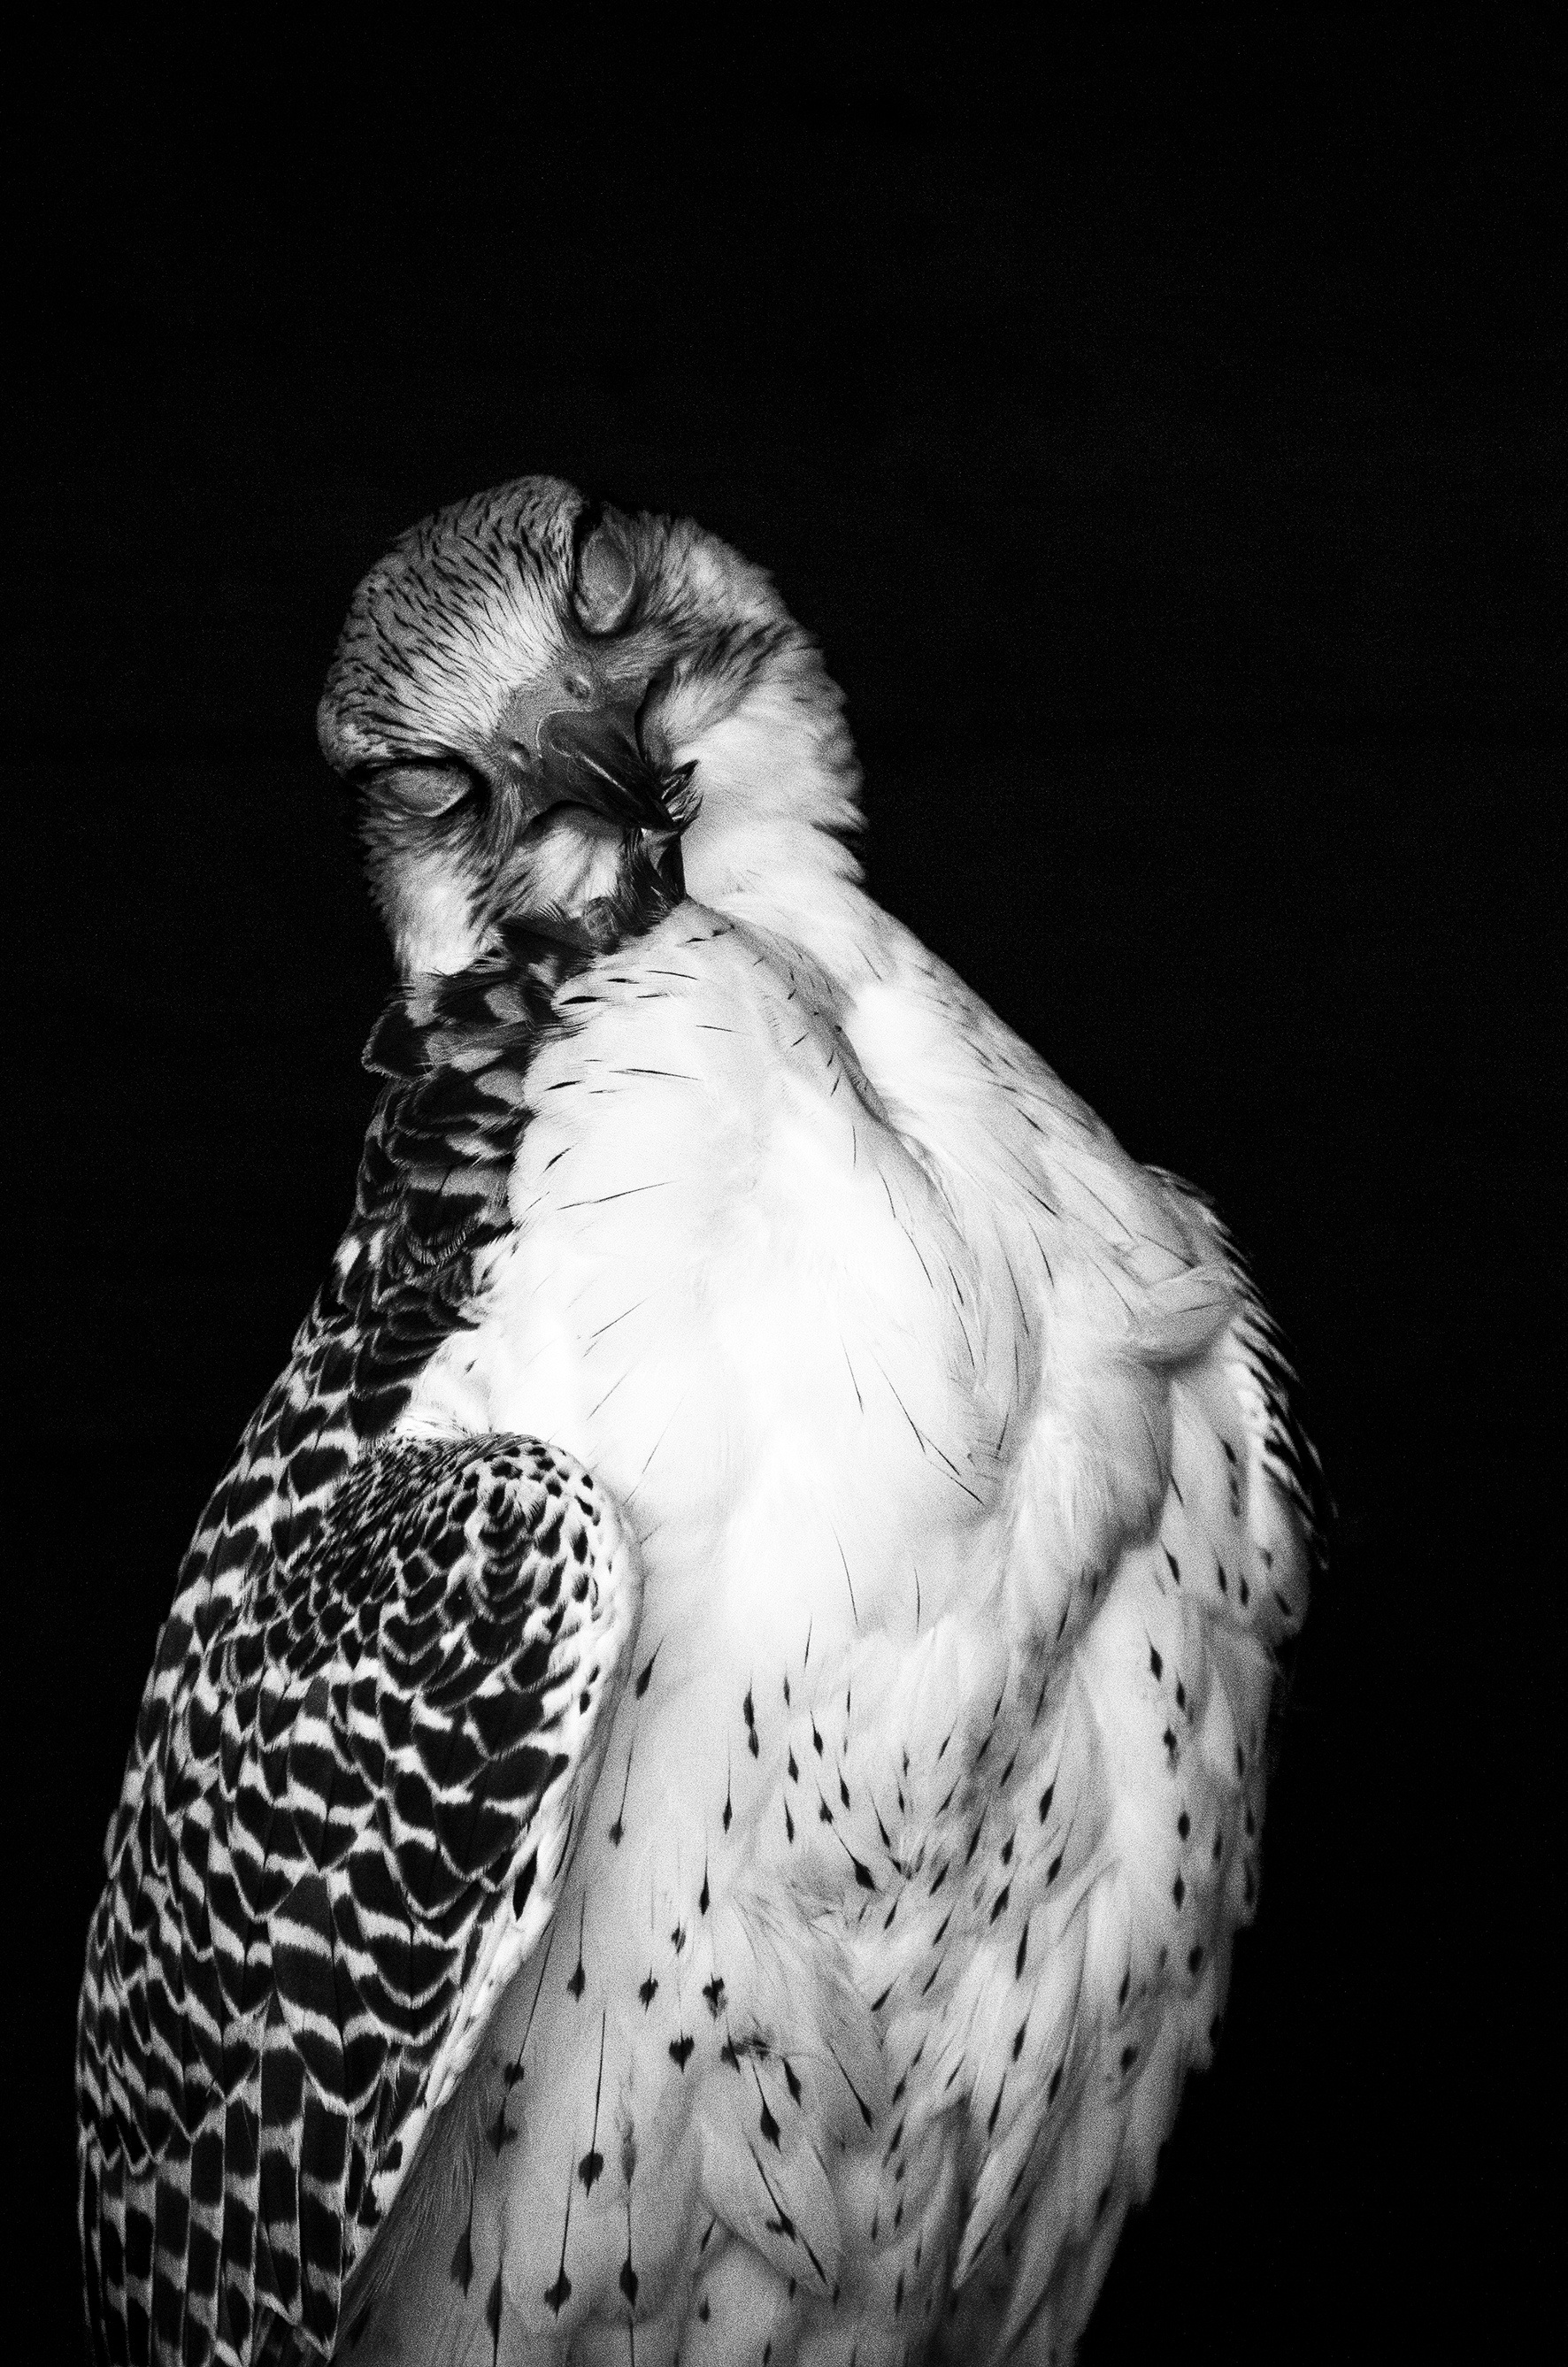
bird, wing, black and white, white, photography, beak, clean, care, black, monochrome, raptor, plumage, bird of prey, close up, vertebrate, falcon, black and white image, monochrome photography